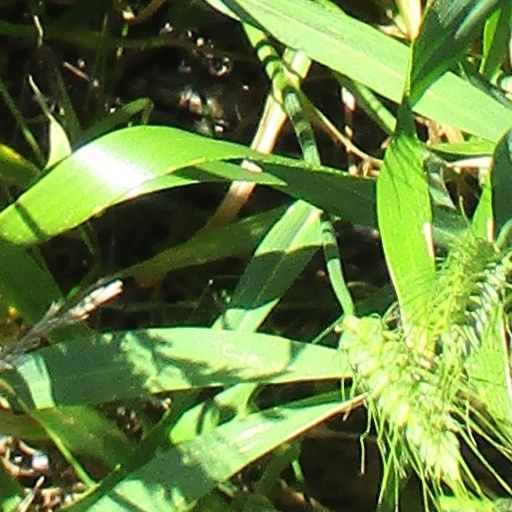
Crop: wheat